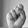
ASL letter: S